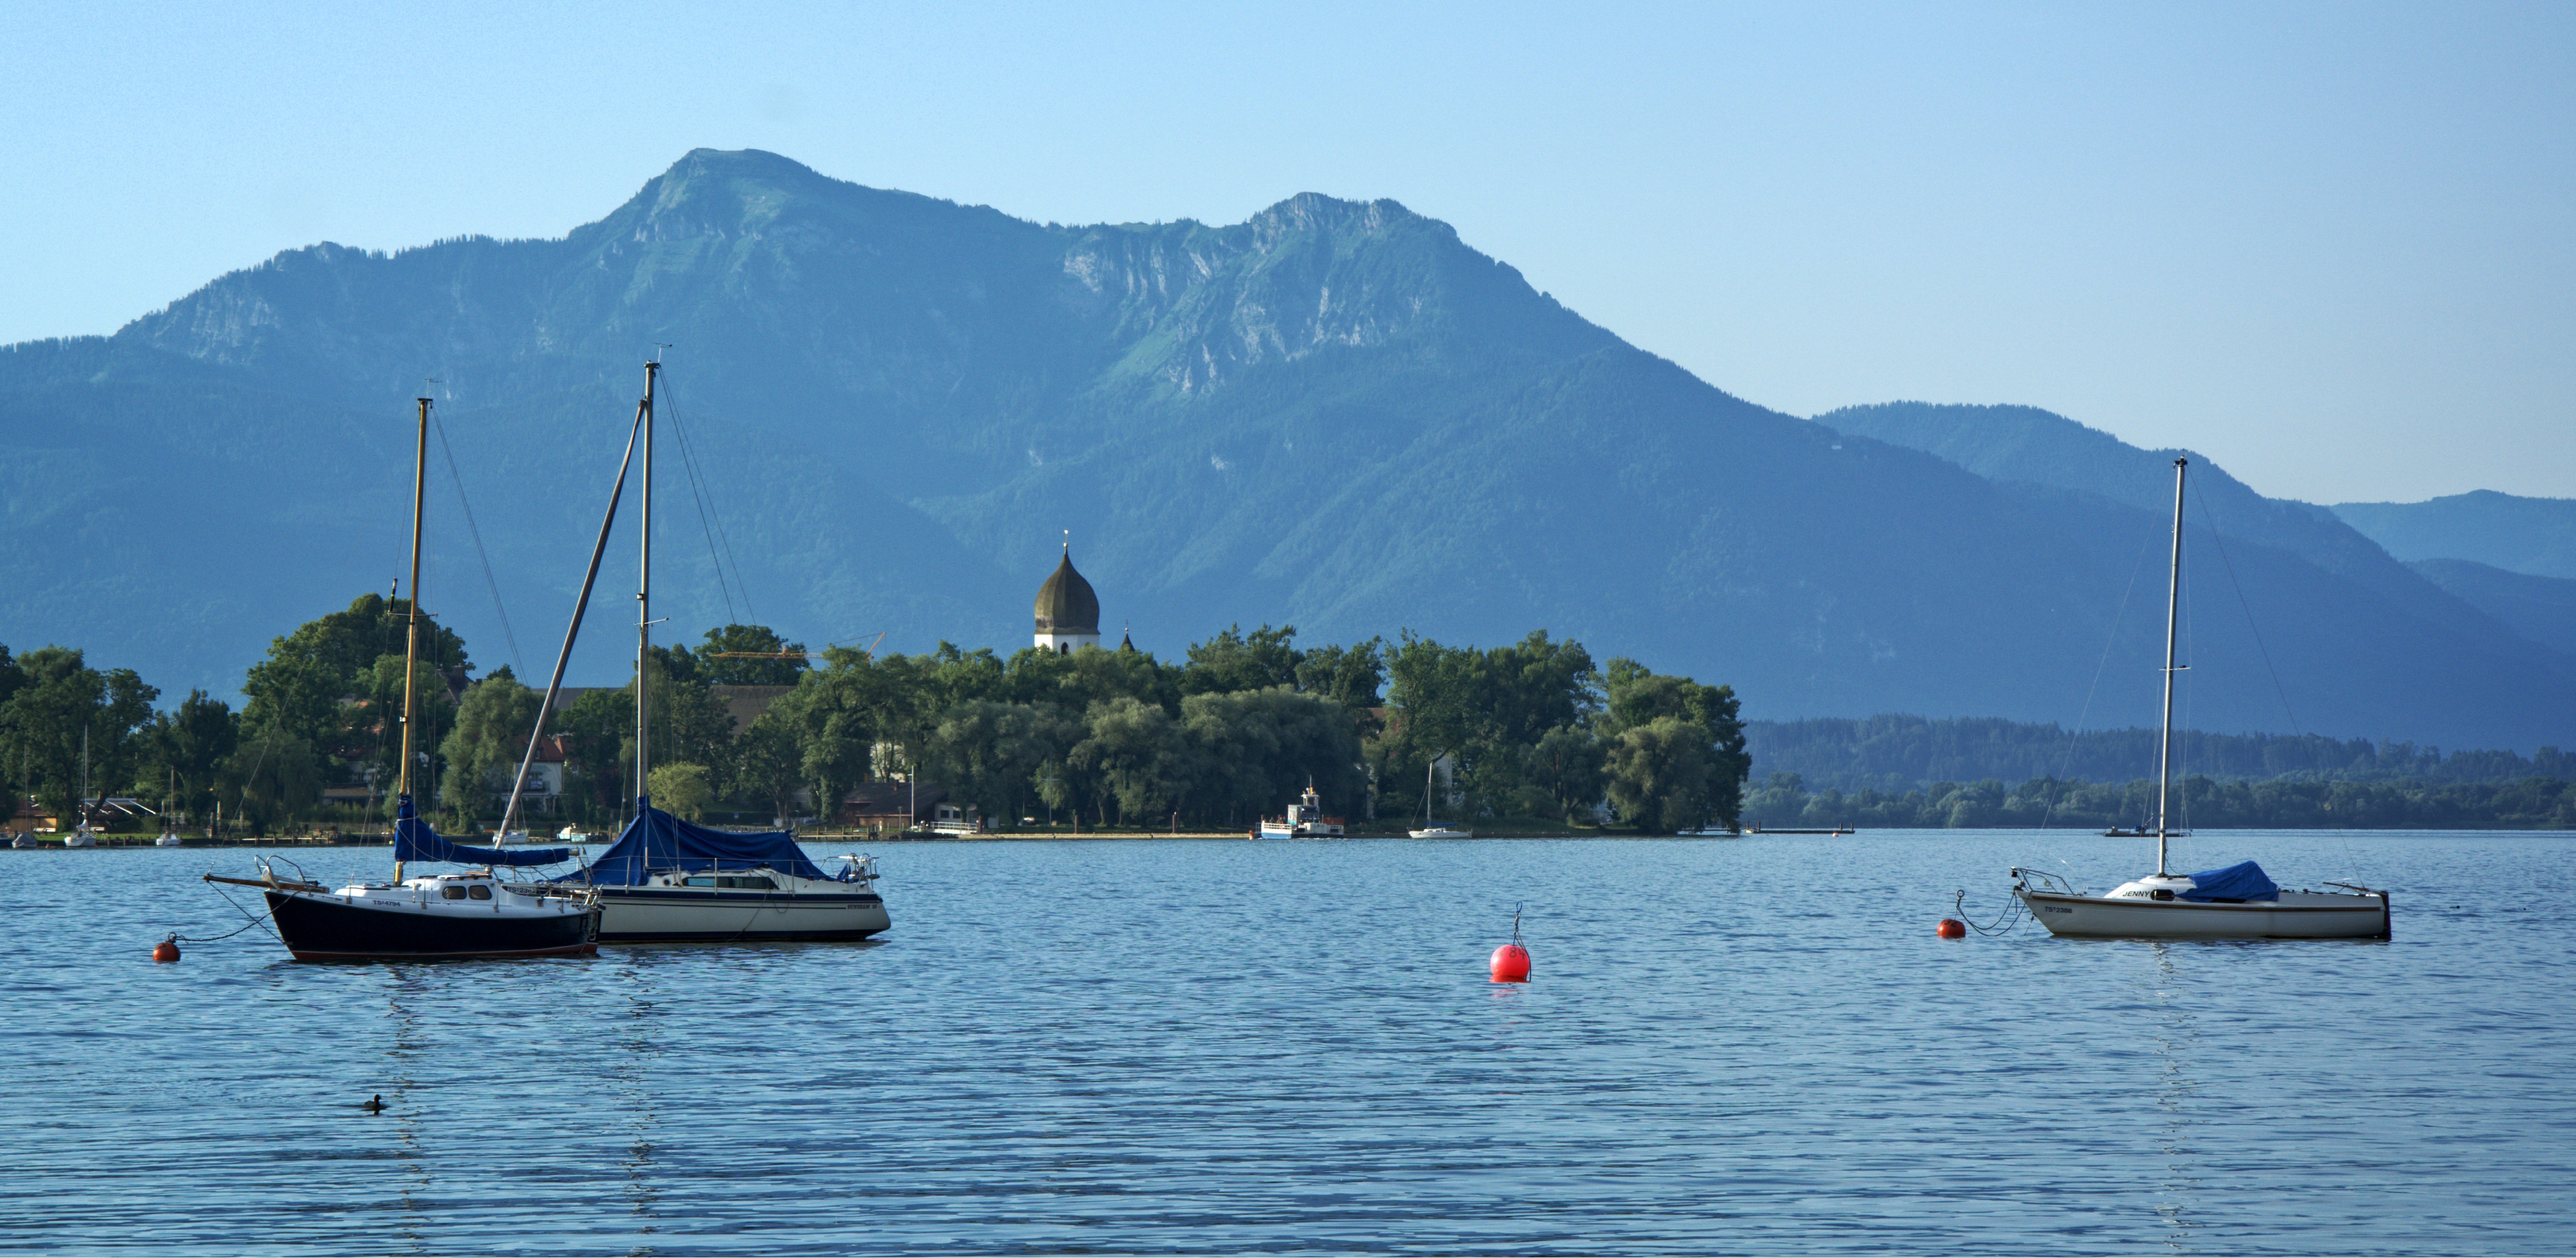
landscape, sea, water, nature, boat, lake, panorama, vehicle, holiday, bay, fjord, boating, mountains, boats, vision, bavaria, watercraft, recovery, distant view, chiemsee, chiemgau, ladies island, alpine foothills